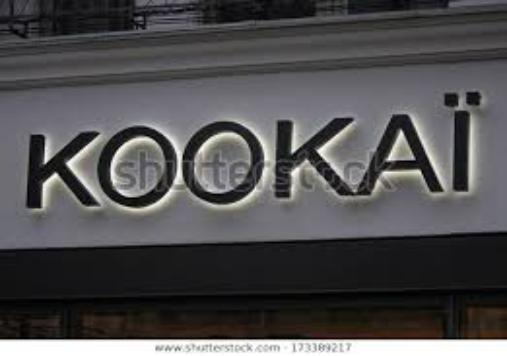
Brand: Kookai
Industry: Clothes